Monte Solaro

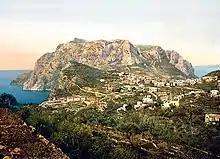
View of the mountain

At higher altitudes, one might find acanthus, arbutus, heather, juniper, broom, ilex, lentisk, litosperma, myrtle and smilace. At lower altitudes, one might find laurels, rock-roses, strawberry trees, Daphne shrubs, Pistacia lentiscus (Mastic), myrtles, narcissus, orchids, and pines and the Lithodora Rosmarinifolia.